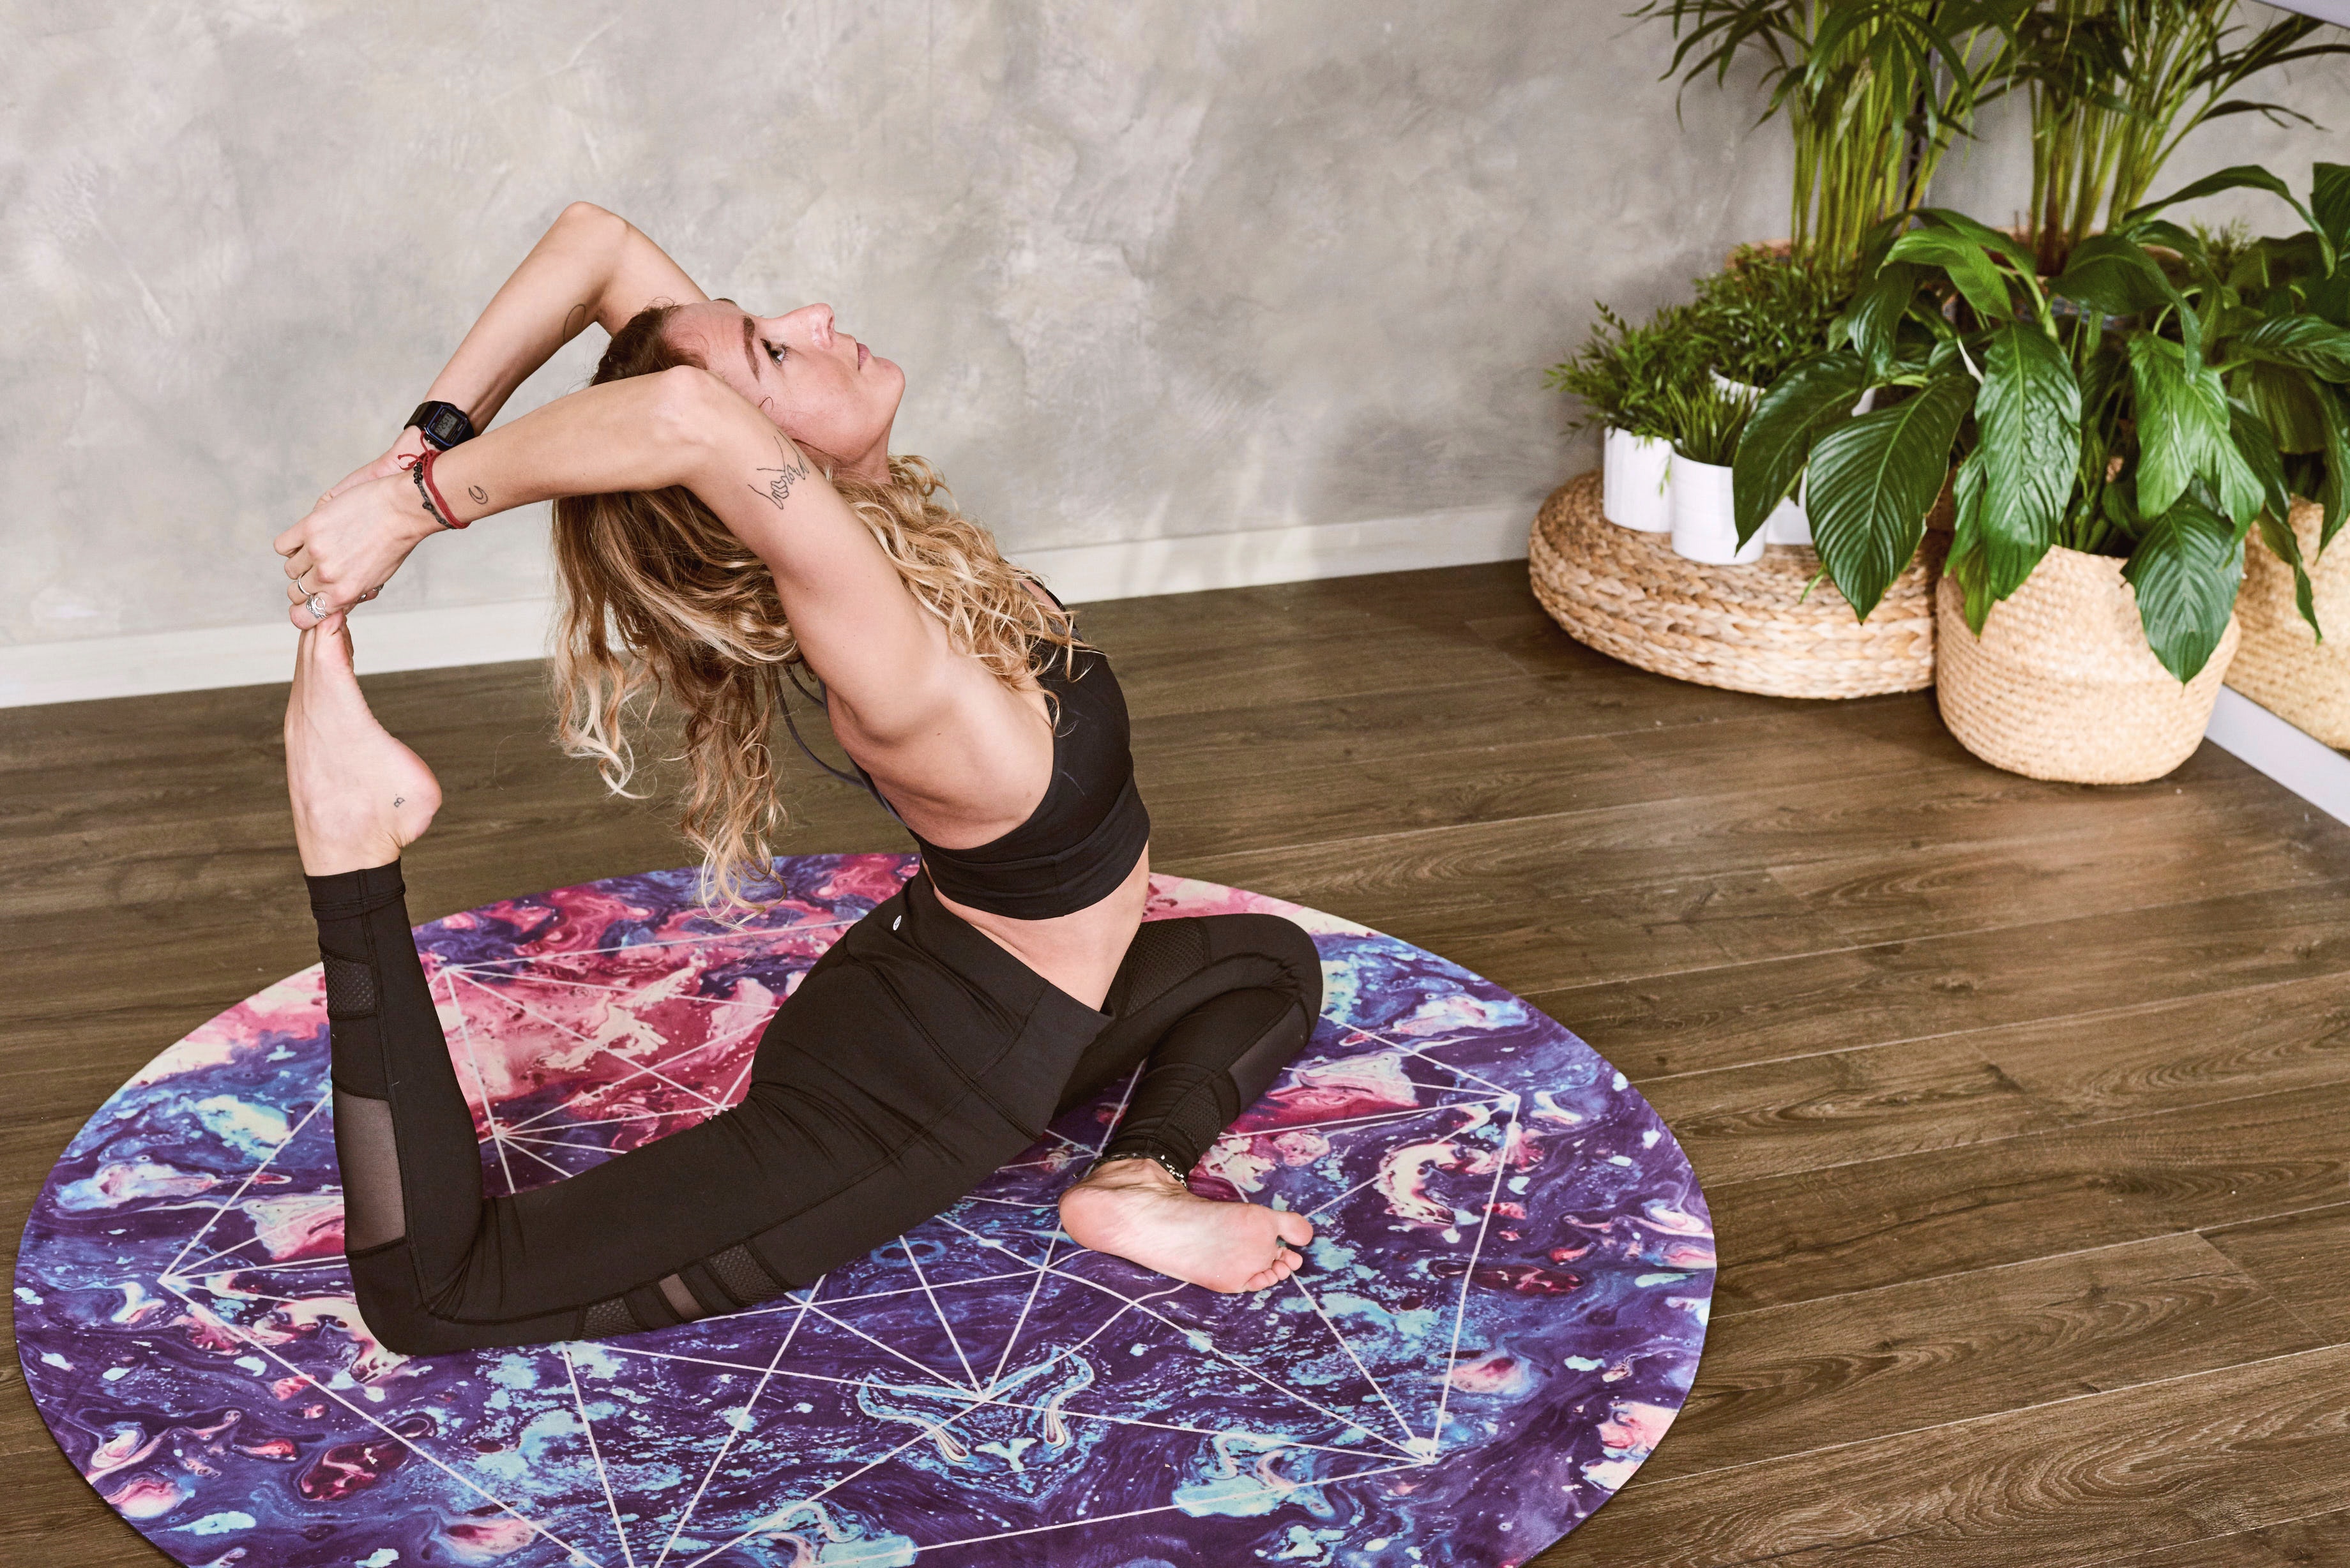
physical fitness, yoga, yoga mat, leg, sitting, joint, stretching, yoga pant, sportswear, furniture, exercise, Active pants